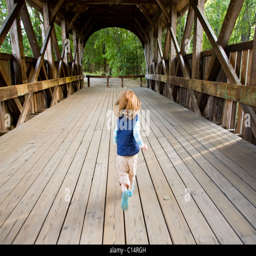
a little girl runs across a covered bridge